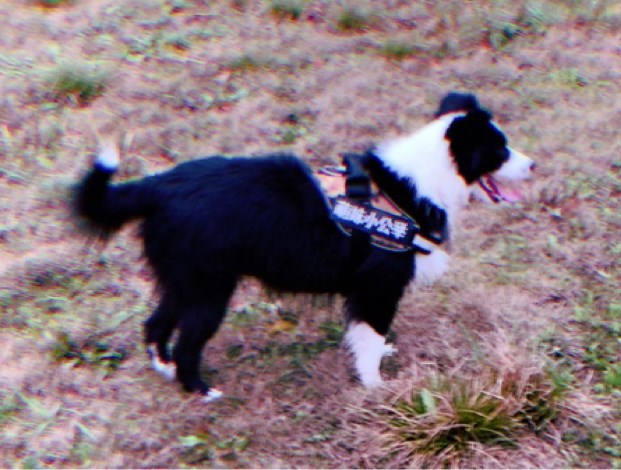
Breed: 2594-n000109-Border_collie